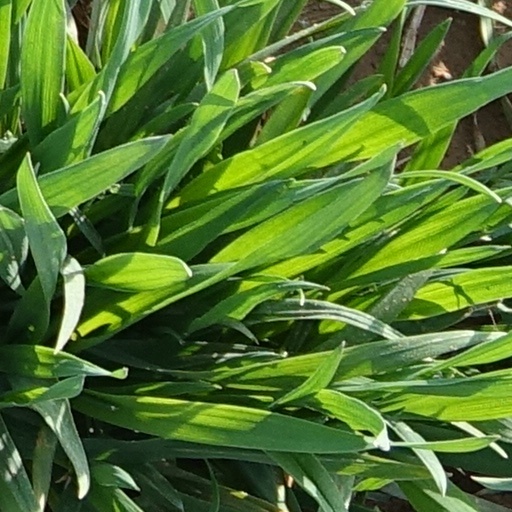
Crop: wheat